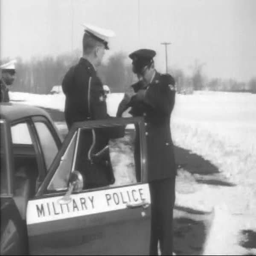
a military personnel specialist talks to the military police and is tested buy a doctor .